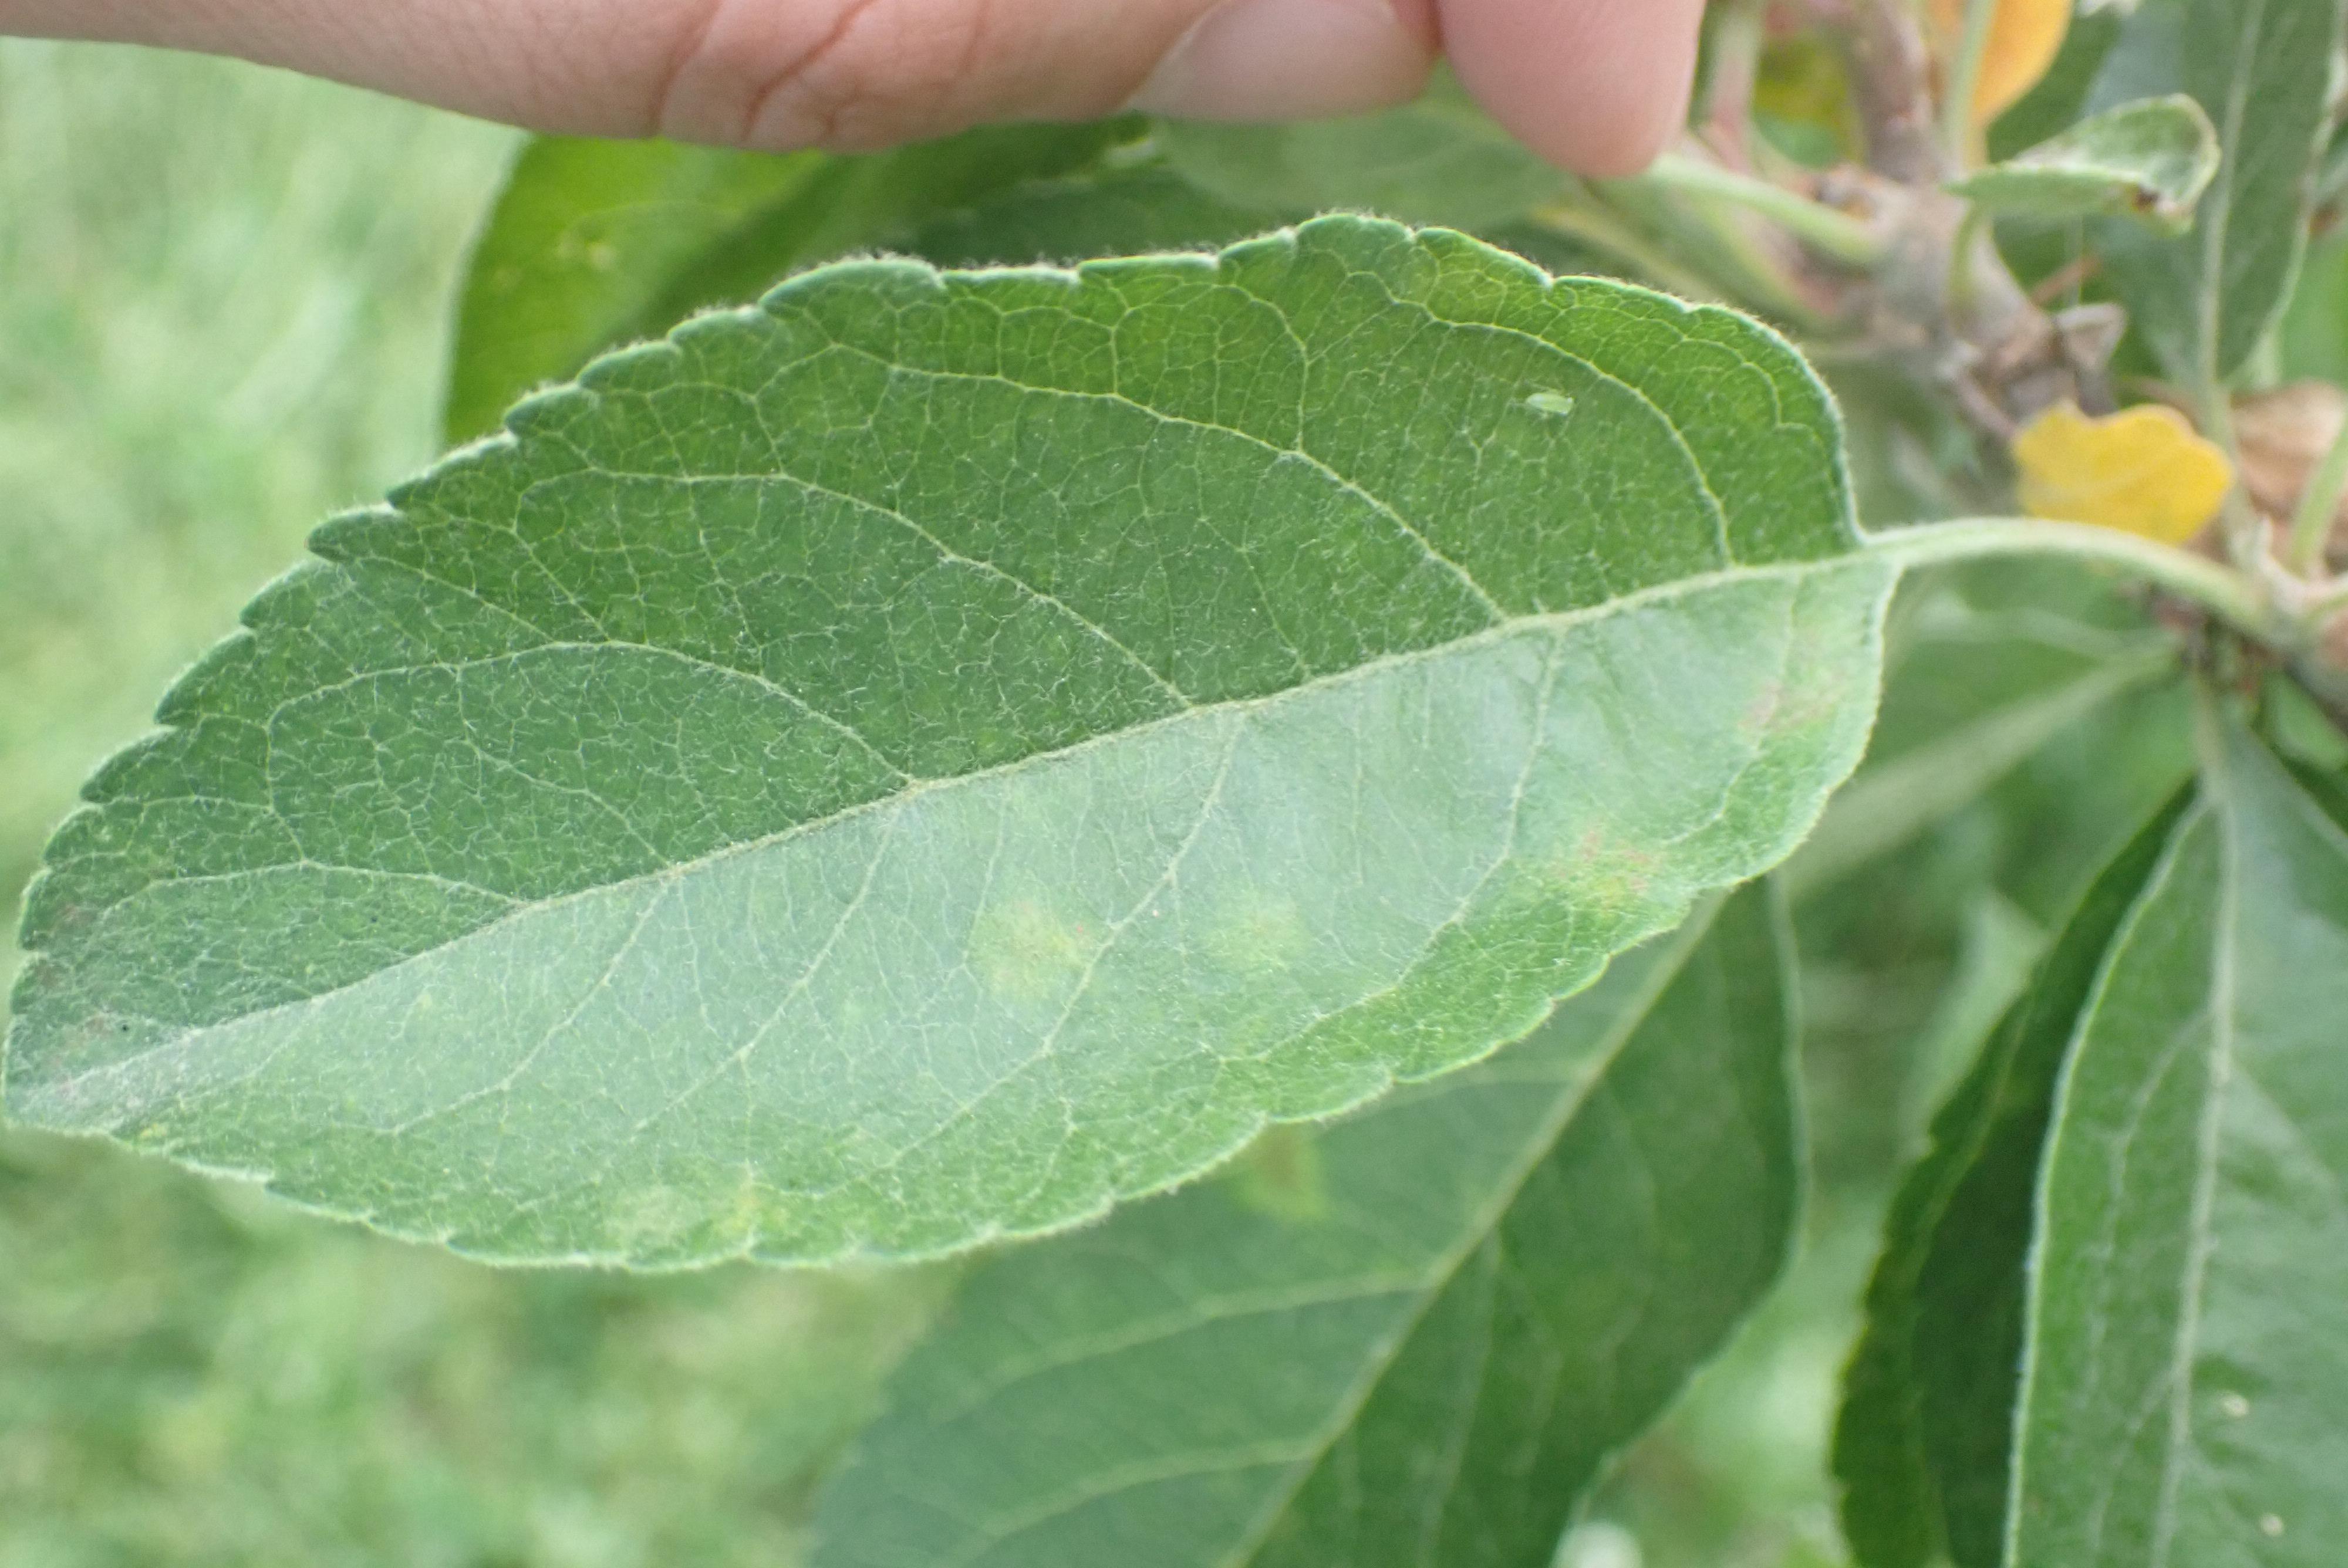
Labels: scab